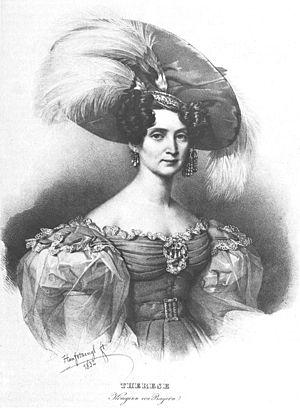
Louis Charles Auguste de Wittelsbach, né le 25 août 1786 à Strasbourg et décédé le 29 février 1868 à Nice, est de 1825 à 1848 le deuxième roi de Bavière sous le nom de Louis Iᵉʳ. Il est le fils aîné de Maximilien Iᵉʳ de Bavière et de son épouse Wilhelmine de Hesse-Darmstadt.